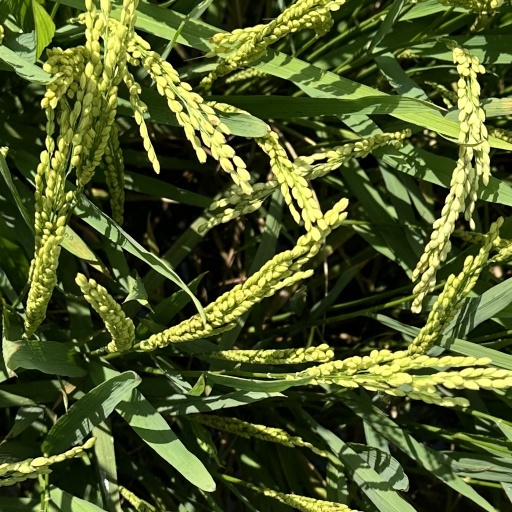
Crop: rice